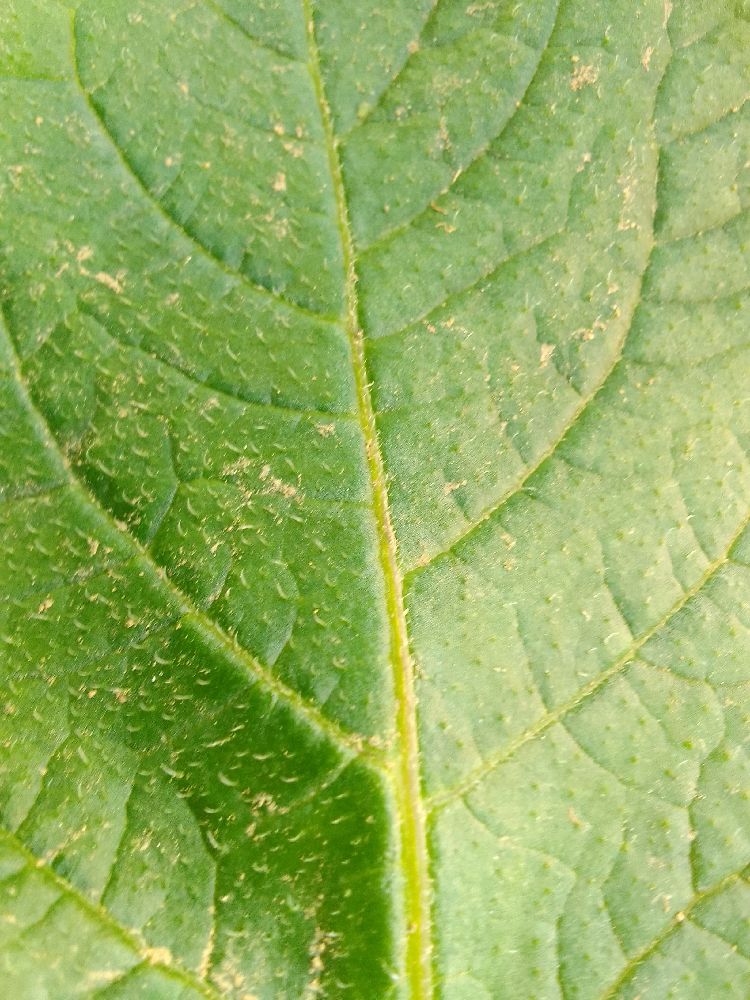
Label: Healthy